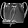
Label: Bag